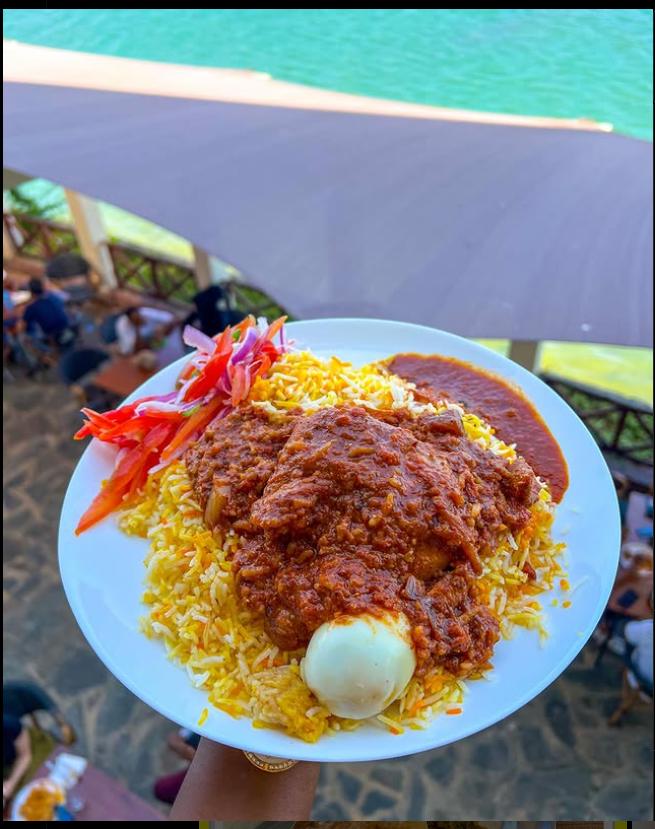
Sahani nyeupe ya wali wa rangi mbili uliochanganywa na mboga nyekundu. Umefunikwa kwa mchuzi wa nyama na nyanya ukiambatana na yai la kuchemsha na sehemu ya mchuzi pembeni.